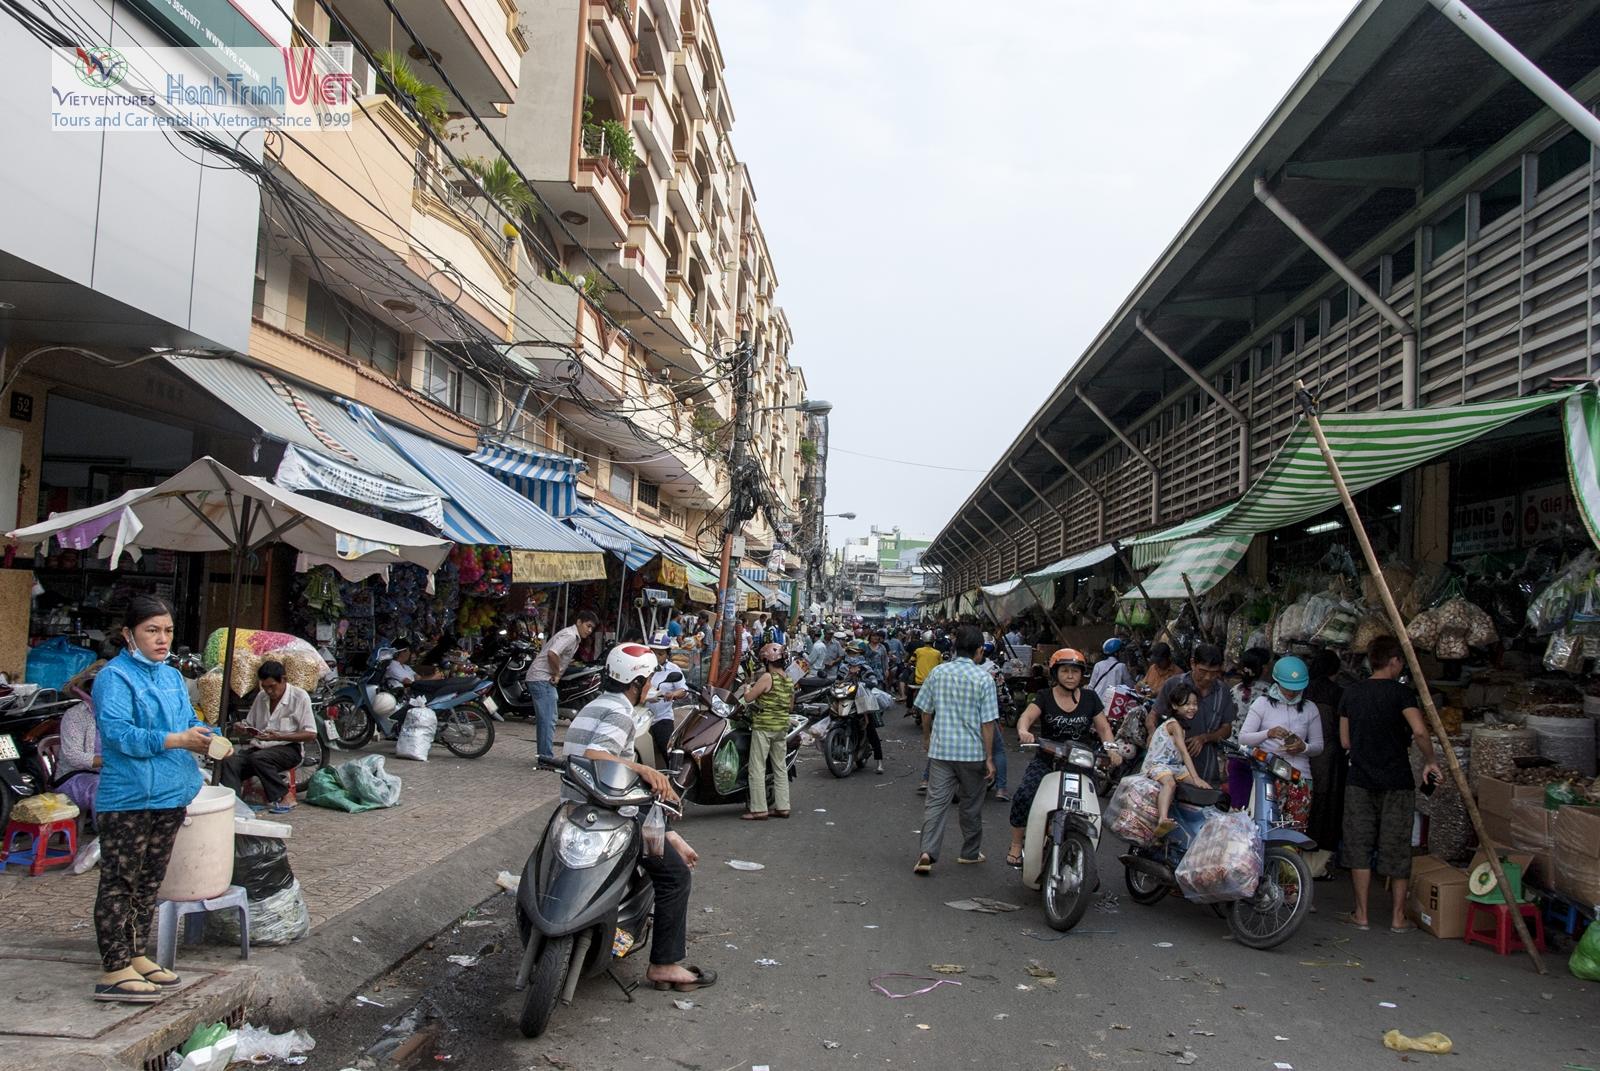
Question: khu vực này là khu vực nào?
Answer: khu vực này là một khu chợ